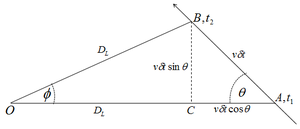
En astronomie, le mouvement supraluminique est un mouvement qui semble dépasser la vitesse de la lumière et qui est observé dans certaines radiogalaxies, dans des objets BL Lacertae, dans les quasars et, plus récemment, dans des sources galactiques appelées microquasars. Toutes ces zones sont soupçonnées de contenir un trou noir responsable de l'éjection de matière à des vitesses relativistes.